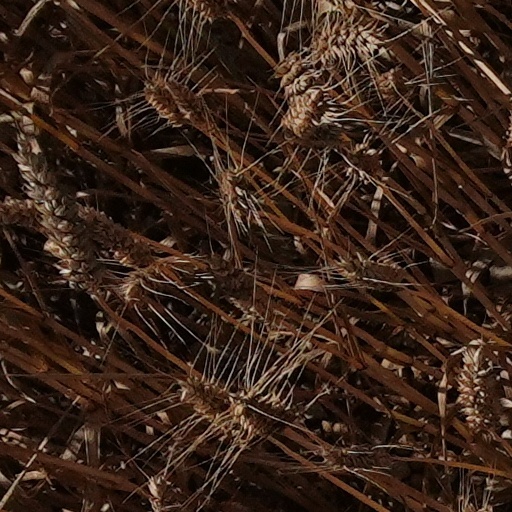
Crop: wheat